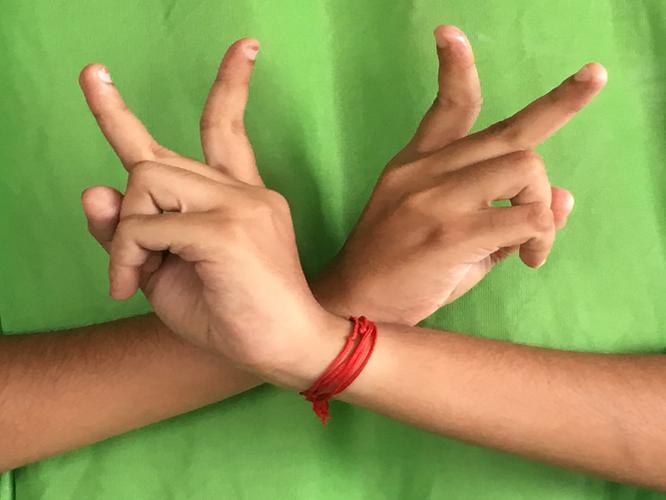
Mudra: Kartariswastika
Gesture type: double_hand